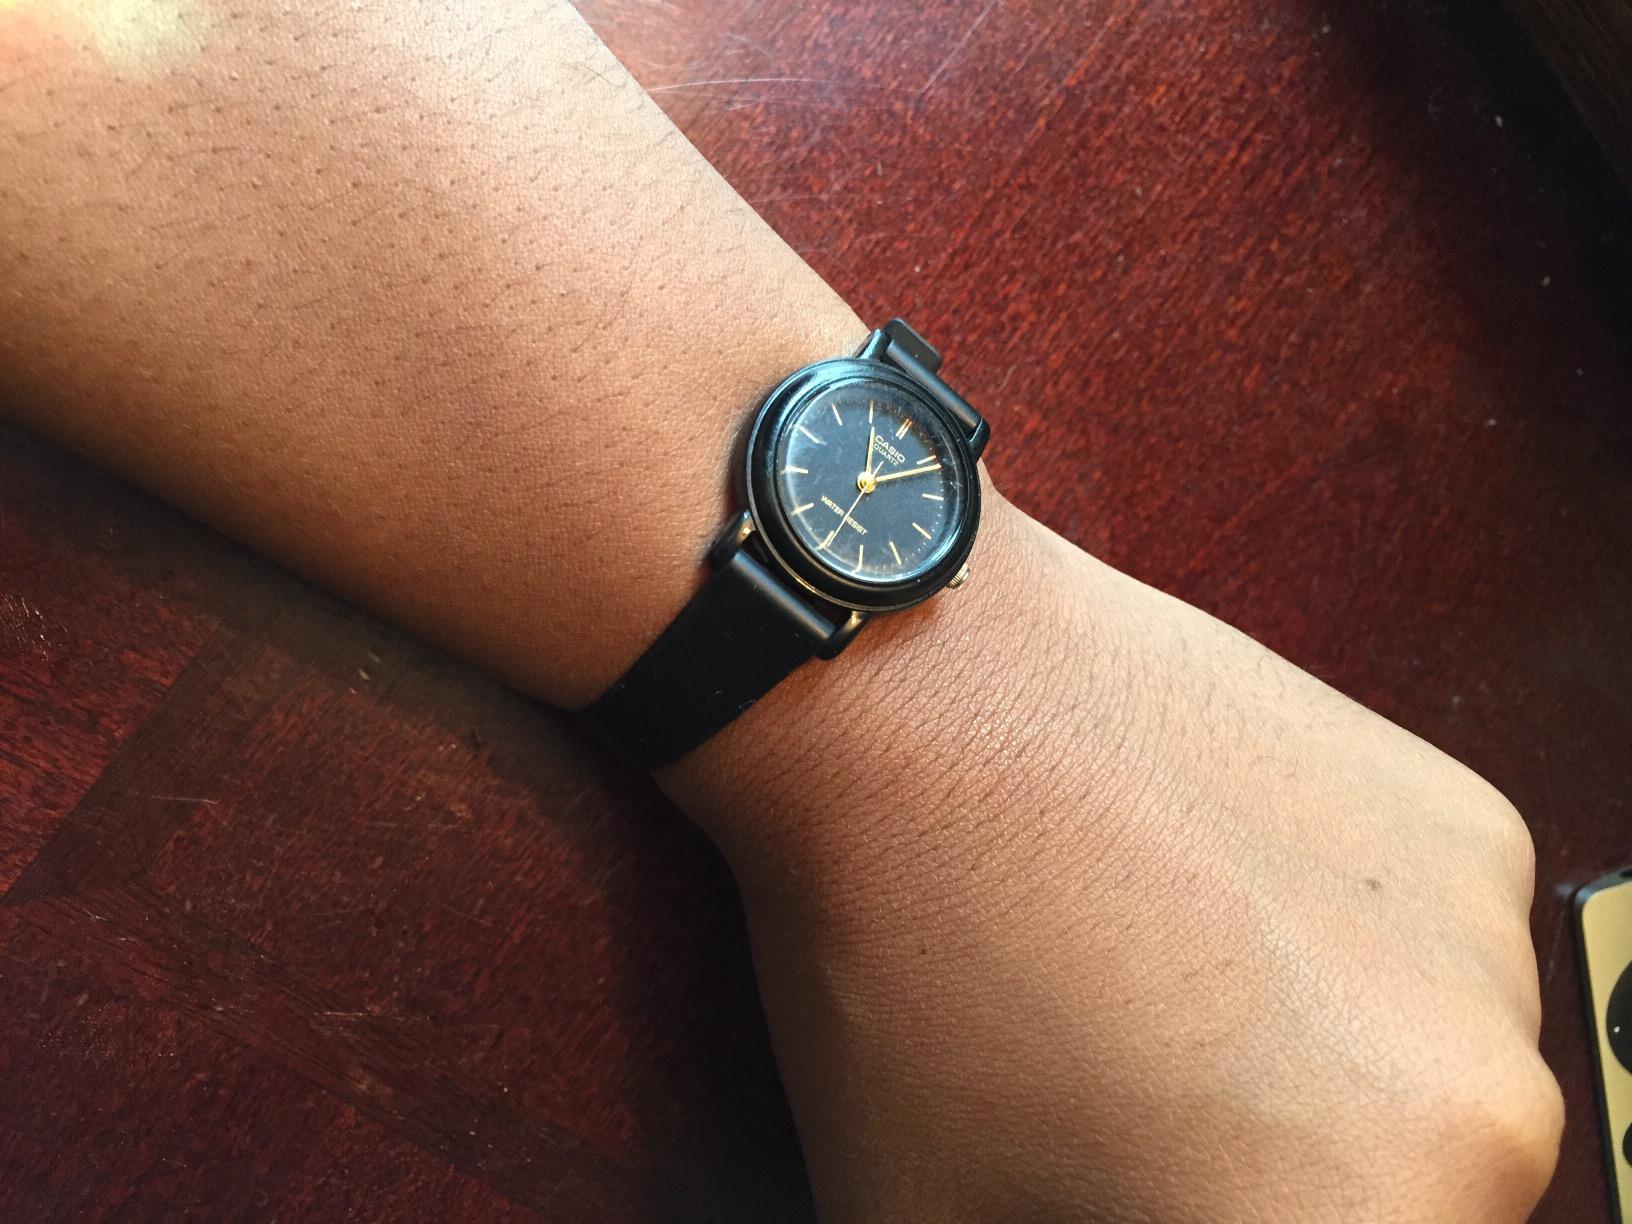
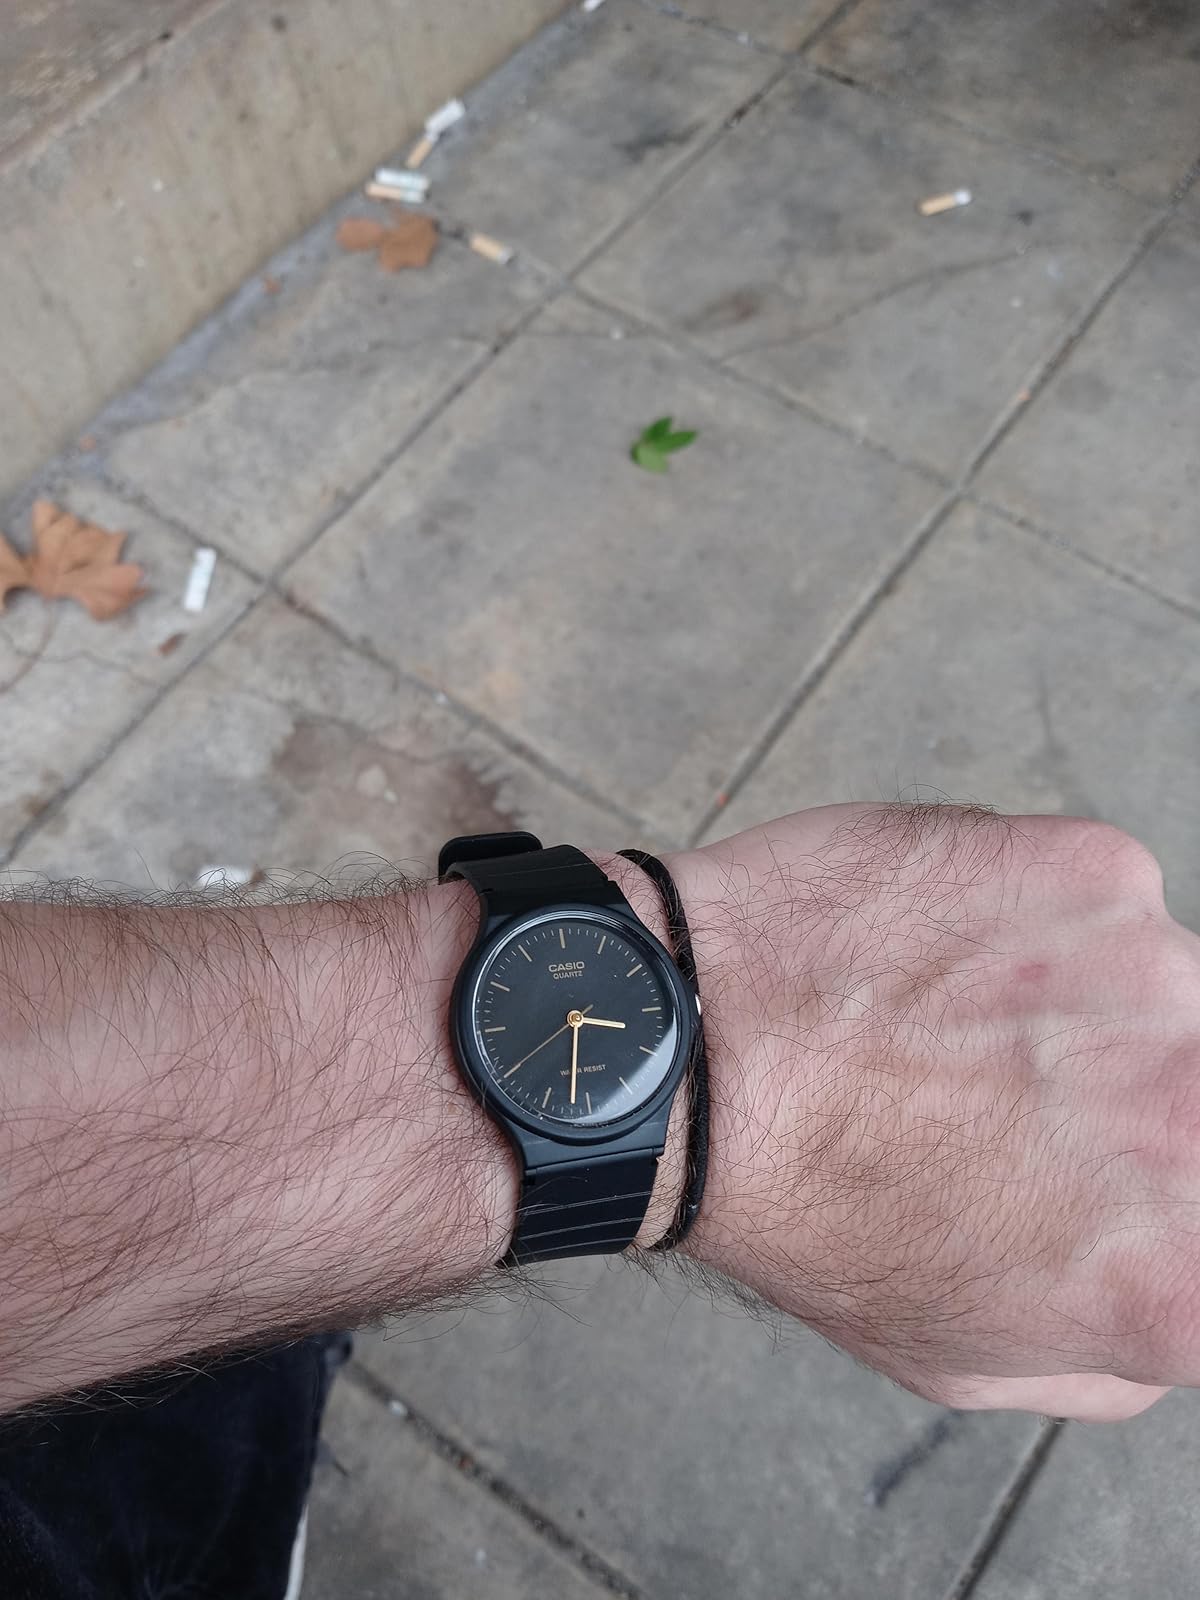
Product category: accessories_watch
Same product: no